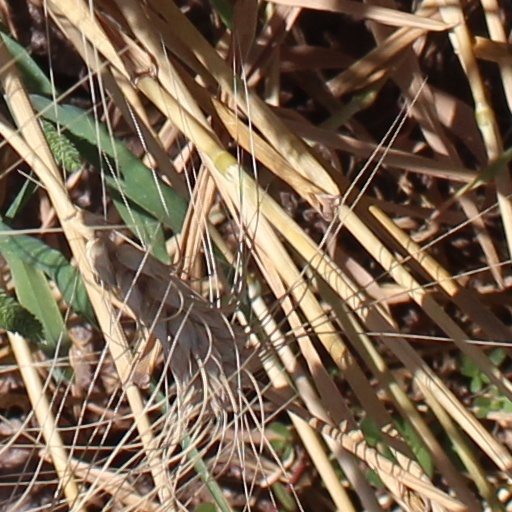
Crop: wheat